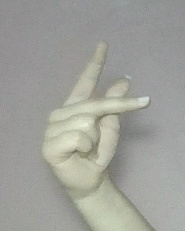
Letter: dha